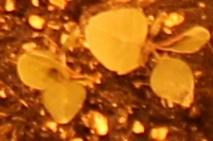
Label: Redroot Pigweed